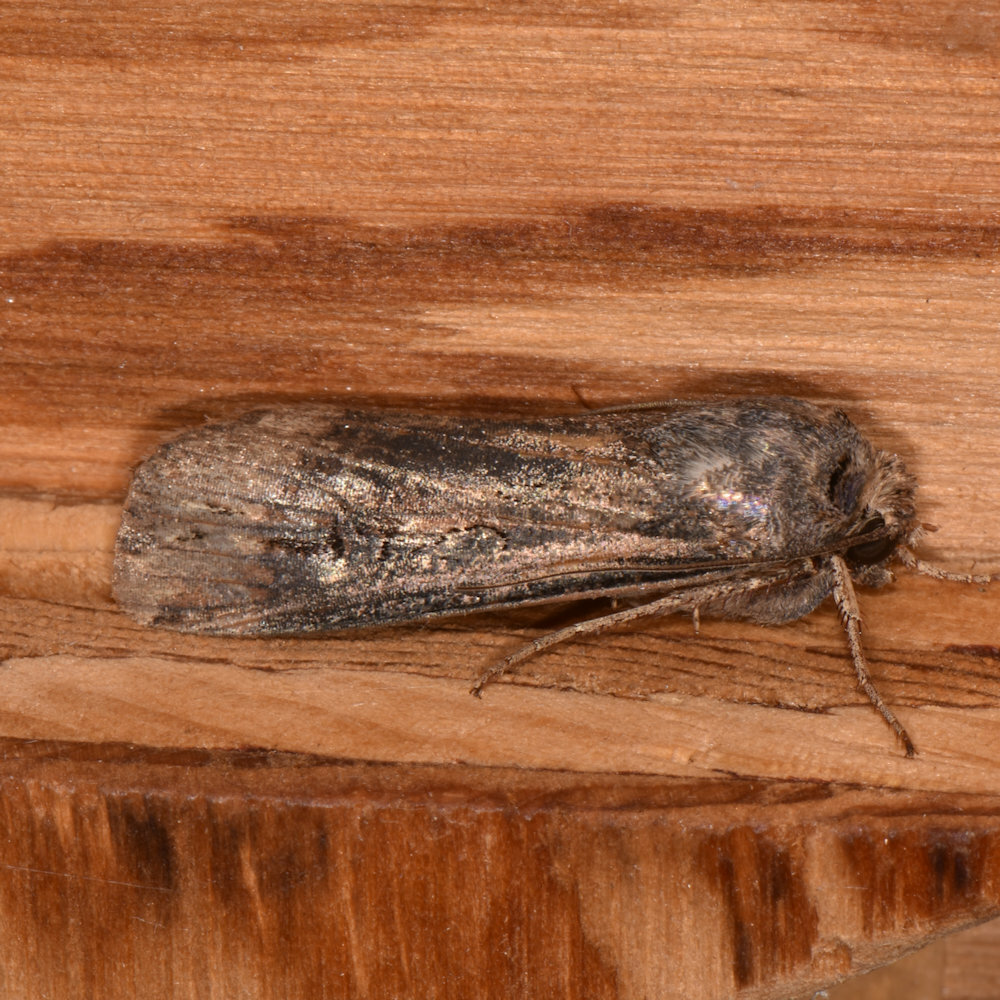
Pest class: cutworms